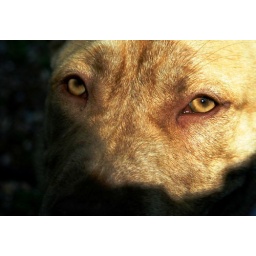
Country dog (and a pup) followed me over to my mother's house yesterday.